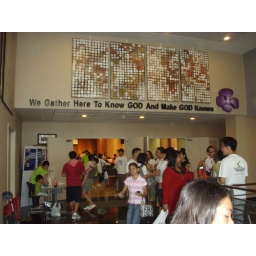
7/19 - Third floor of the church building, waiting for service to start in the main meeting room.